Women's sports in the United States

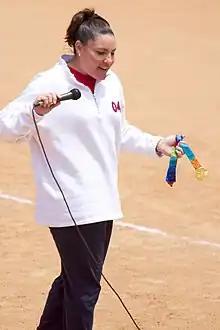
Lisa Fernandez a three-time Olympic gold medalist and a dominant pitcher.

The first women's professional softball league was established in 1976, but it only lasted for four years because of its financial reasons and failure in marketing. Professionally, the landscape includes leagues like Athletes Unlimited Softball, which offers a platform for elite players and promotes innovative formats and player empowerment. Historically, the National Pro Fastpitch (NPF) also contributed significantly before its closure in 2021. Additionally, softball's return to the Olympics in Tokyo 2020 and its prominence in international competitions underscore its global appeal and competitive spirit. Softball has been shaped by several key players who have made a lasting impact on the sport. Jennie Finch, known for her powerful pitching and charismatic presence, led Team USA to a gold medal in the 2004 Athens Olympics and has become a major advocate for the game. Cat Osterman, another dominant pitcher, won a gold medal in 2004 and a silver in 2008 while also contributing significantly to professional leagues like the NPF and Athletes Unlimited. Lisa Fernandez, a legend in the sport, secured three Olympic gold medals (1996, 2000, and 2004) and was a key player for Team USA. Angela Tincher and Danielle Lawrie have also made notable contributions, with Tincher excelling in both national and professional leagues, and Lawrie gaining recognition for her impressive collegiate career and professional achievements.